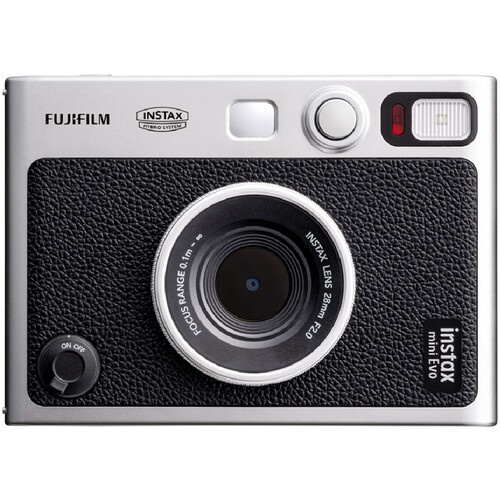
Fujifilm Instax Mini EVO Instant Film Camera
Key Features Accepts INSTAX MINI Instant Film 10 Lens Effect Options 10 Film Effect Options Credit Card-Sized Prints Share life's beautiful moments with the INSTAX MINI EVO Instant Film Camera from FUJIFILM . This innovative, analog-style camera features 10 lens effect options and 10 film effect options, giving you up to 100 different ways to instantly create your own unique 2 x 3" photographs. You can experiment with vivid colors, add softness to the focus, adjust the exposure, alter the white balance, turn the flash on or off, and even select a macro mode when the situation calls for a close-up. Simply turn the film dial to select your film effect, twist the lens dial to set your lens effect, and then pull the print lever to print your photo. There's even a built-in selfie mirror. And for today's new generation of image makers and shot takers, the INSTAX MINI EVO Instant Film Camera is compatible with the free INSTAX MINI EVO app, so every single image you print on the camera can be saved in a handy digital format on your smartphone, ideal for sharing and posting. Prints high-quality 2 x 3" INSTAX MINI instant photos 10 Lens effect options 10 Film effect options Built-in selfie mirror Dual shutter buttons for portrait and landscape Remote shooting via free INSTAX MINI EVO app Saves printed images to your smartphone Prints photos from your smartphone via Bluetooth Macro mode for closeup photography Self-timer and charging port
Brand: Fujifilm
Category: Cameras & Optics > Cameras > Film Cameras > Instant Film Cameras